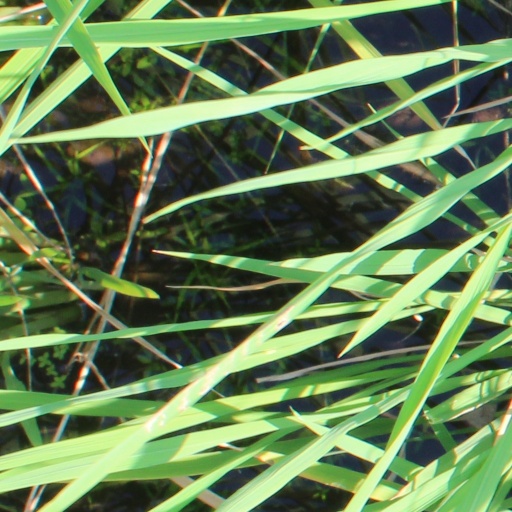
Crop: rice